Ribena

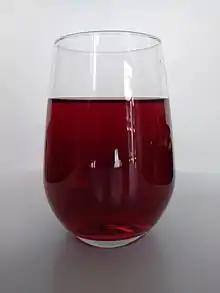
Ribena blackcurrant juice drink

Ribena is a British brand of blackcurrant-based soft drink (both uncarbonated and carbonated), and fruit drink concentrate designed to be mixed with water. It is available in bottles, cans and multi-packs. Originally of English origin, it was produced by the pharmaceutical company GlaxoSmithKline (GSK) until 2013, when the brand was sold to Japanese beverage conglomerate Suntory.